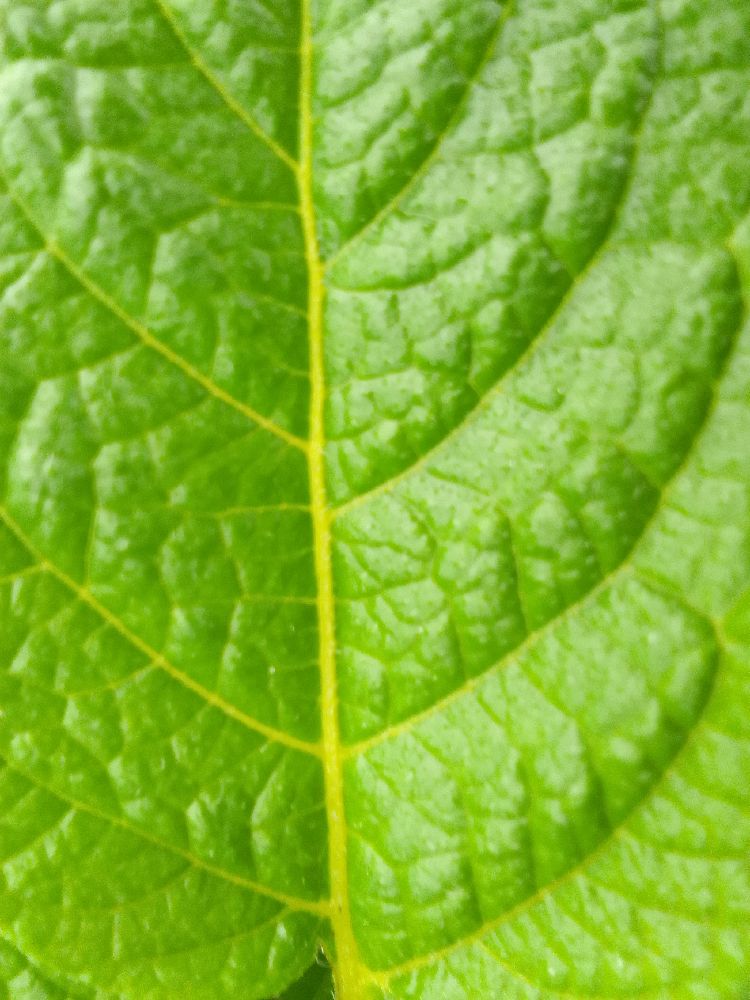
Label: Healthy